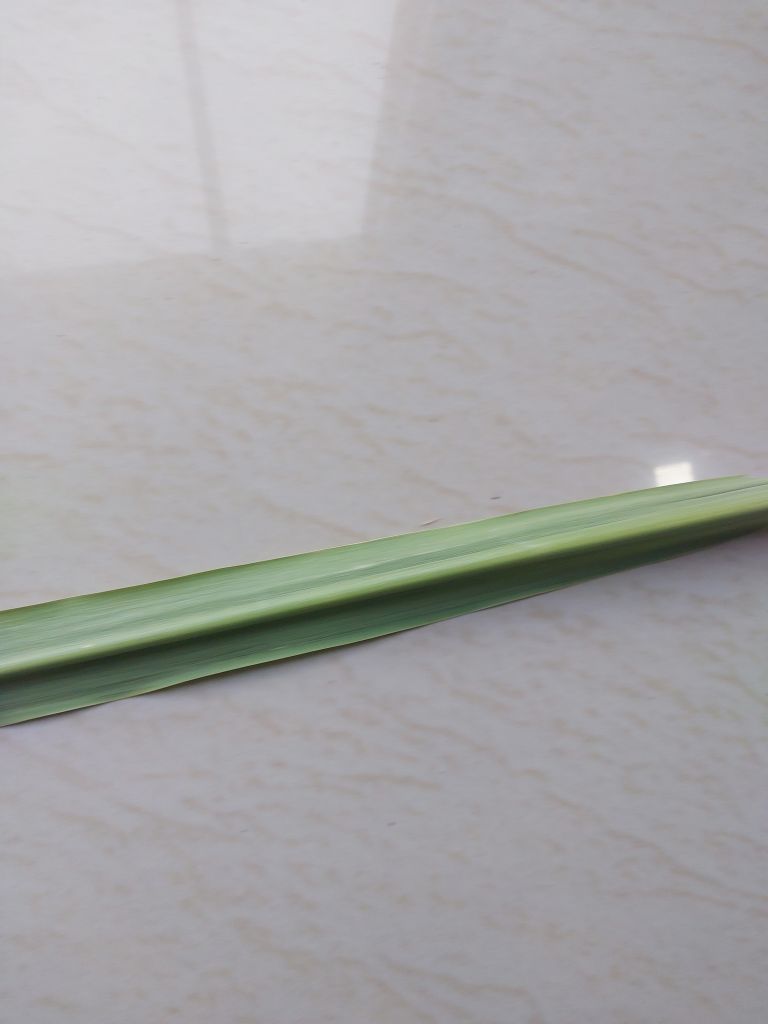
Label: Viral Disease